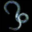
Label: worm